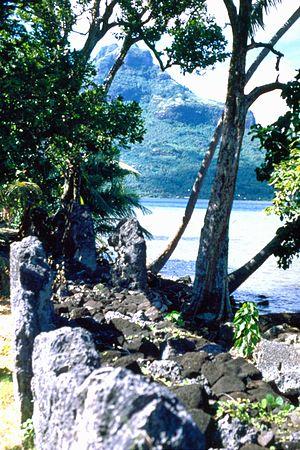
Bora-Bora est une des îles Sous-le-Vent de l'archipel de la Société en Polynésie française. Elle est située à 255 km à l'ouest-nord-ouest de la capitale Papeete. On appelle aussi l'île Mai te pora.